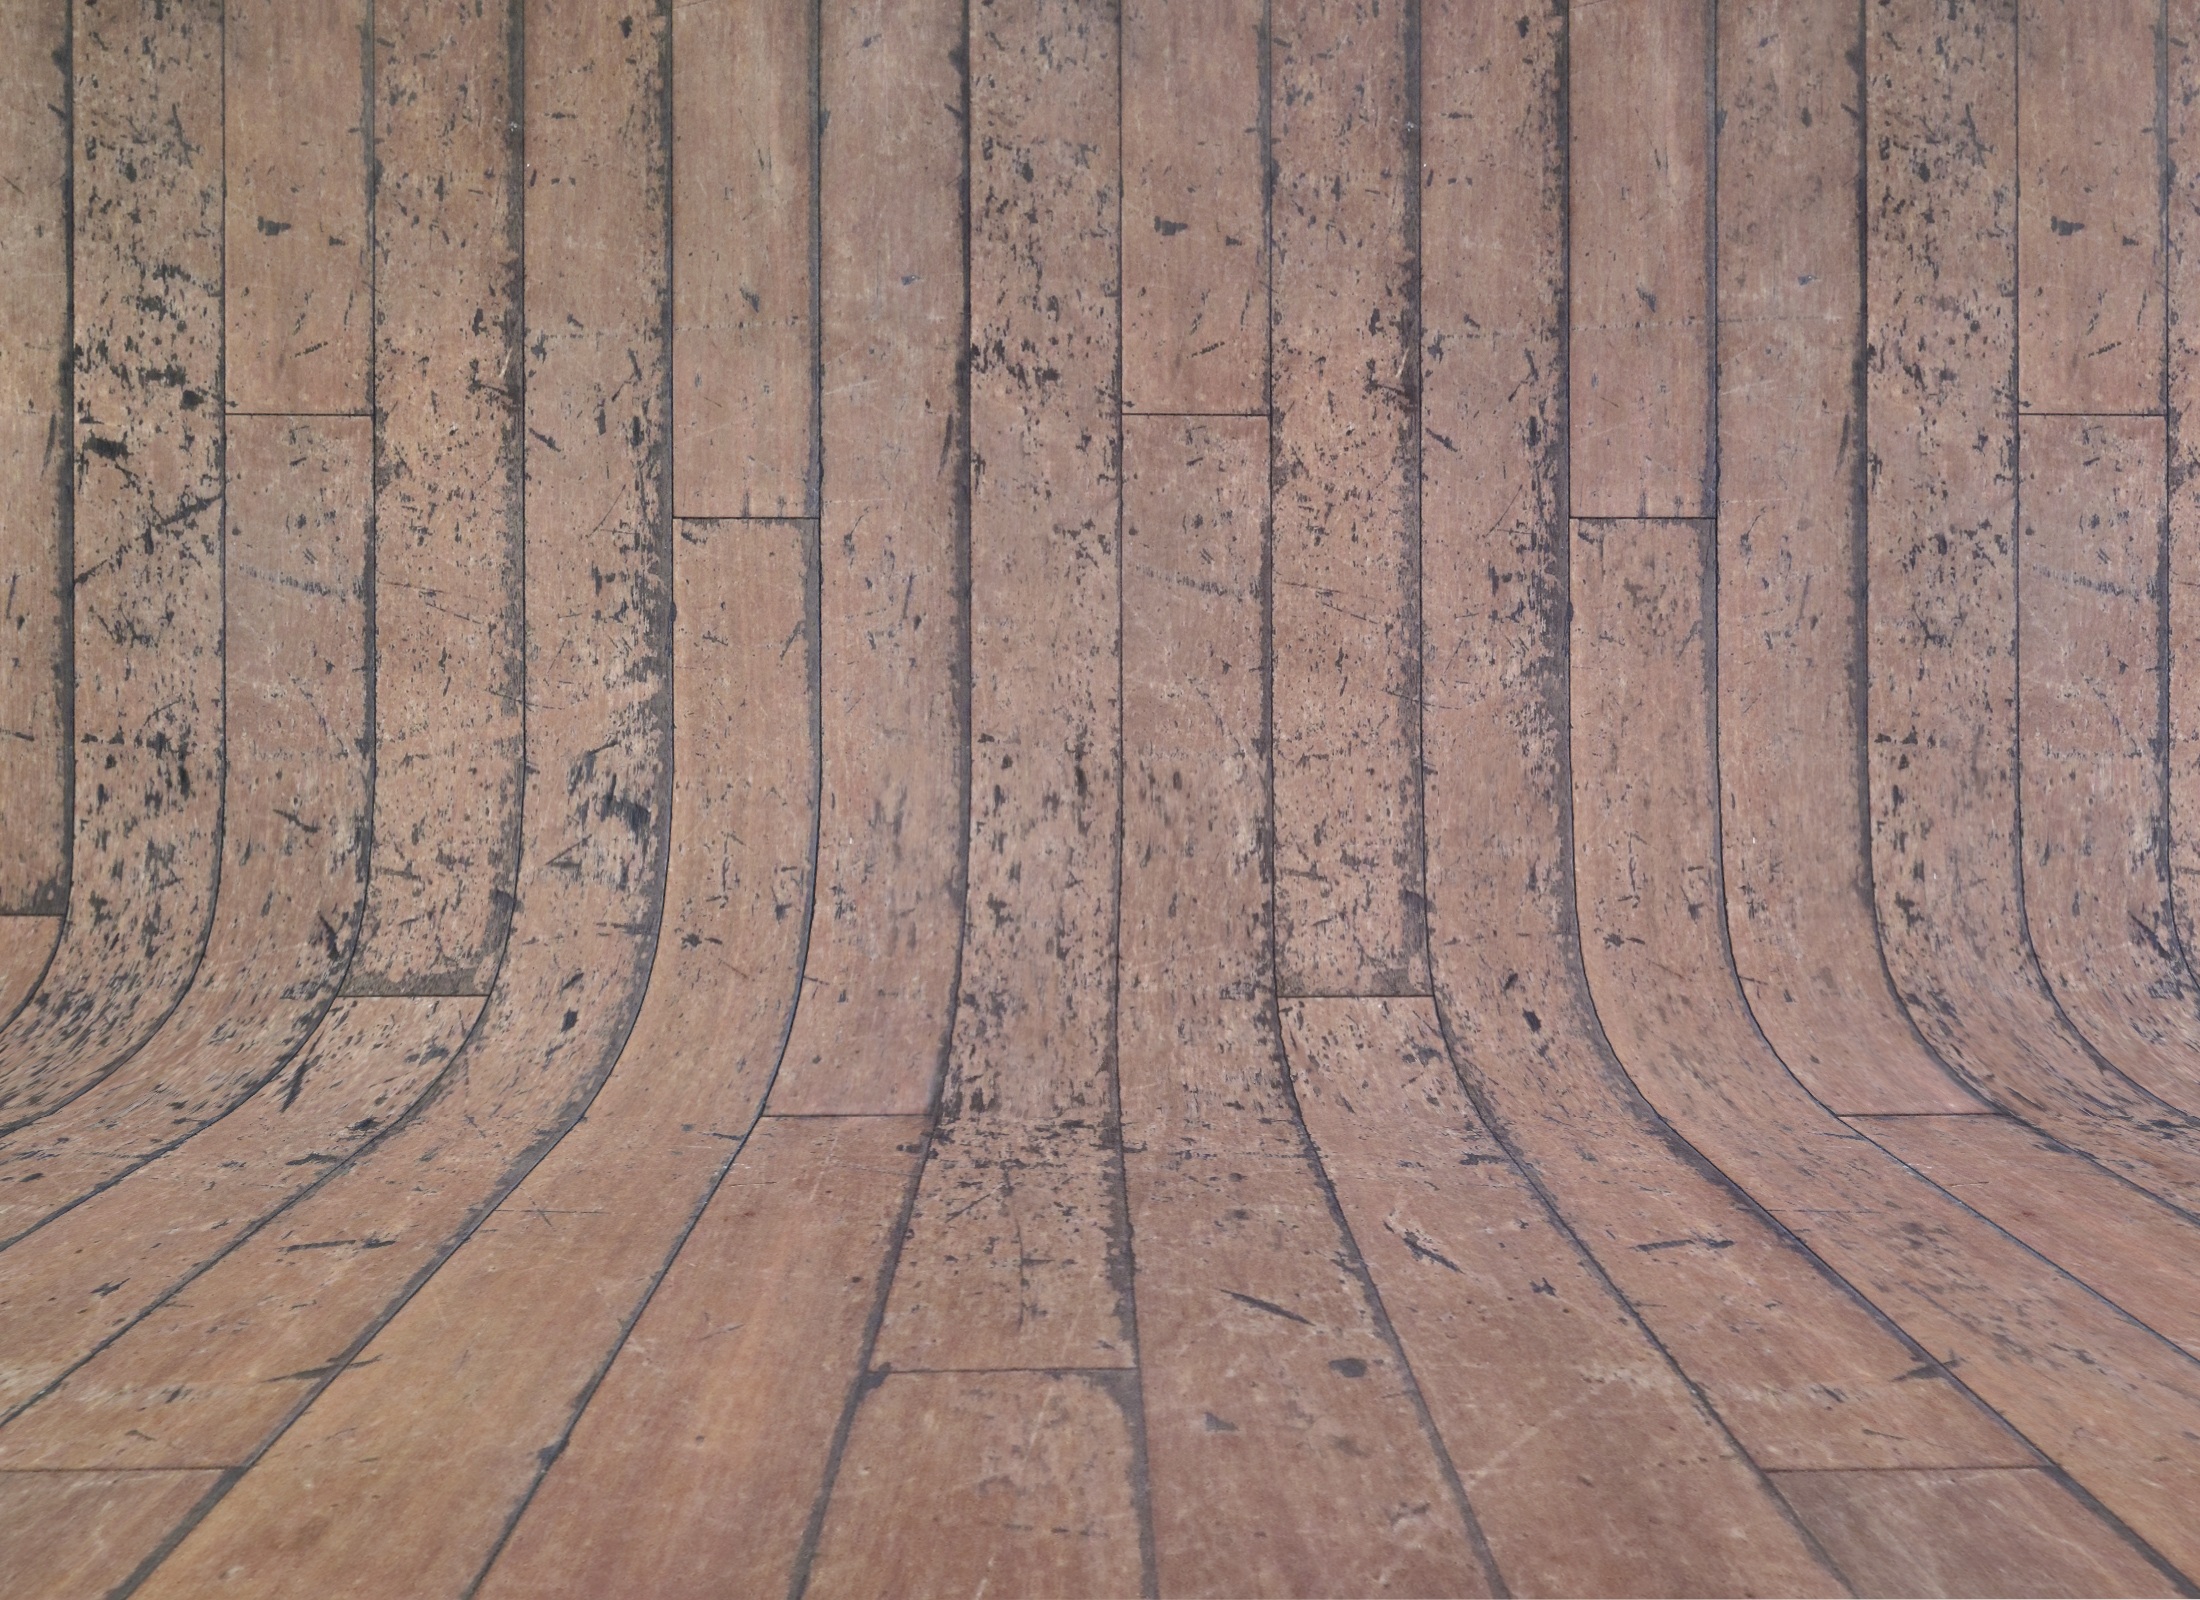
wood, plank, floor, line, show, soil, background, hardwood, case, flooring, wood flooring, outdoor structure, laminate flooring, wood stain